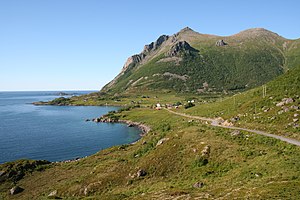
Malnesfjorden
Utskor i den nordøtlige del af Malnesfjorden
Utskor i den nordøtlige del af Malnesfjorden
Malnesfjorden er en ca. 12 kilometer lang fjord på den nordvestlige del af øenLangøya, mod nordøst i Bø kommune i Vesterålen, Nordland fylke i Norge. Indløbet ligger mellem Hovden i nordvest og Godvika i nordøst.